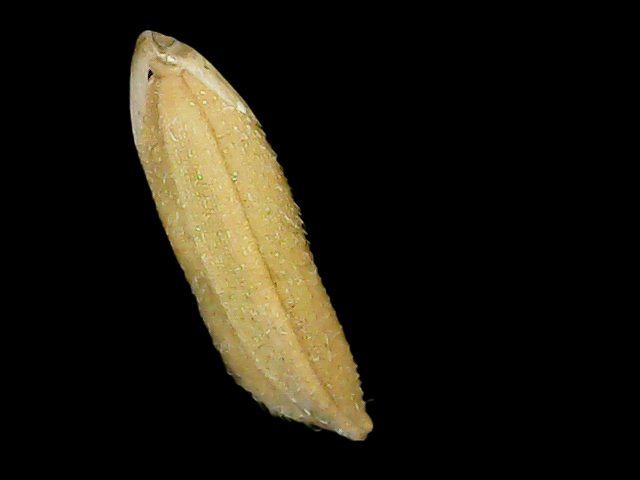
Rice variety: Binadhan16